Conor Leslie

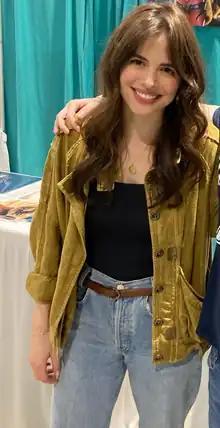
Leslie at the 2022 GalaxyCon Richmond

In 2012, Leslie portrayed Angie in the psychological thriller film "Chained", a young woman abducted by a serial killer to be murdered by his reluctant apprentice. DVD Talk reviewer Jamie S. Rich praised her performance and although critical of the overall film, wrote that Leslie played her character "with heartbreaking gravity".